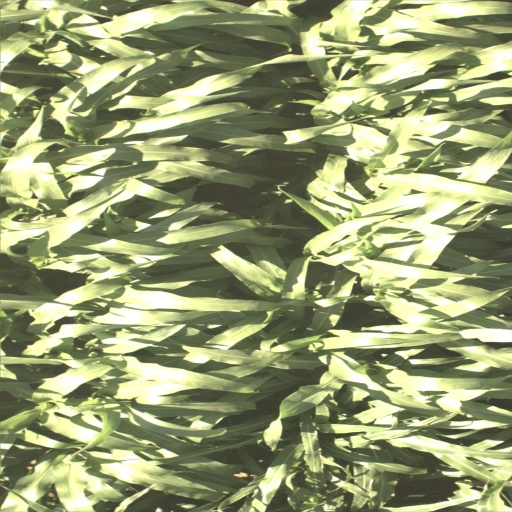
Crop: sorghum